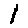
Label: 1